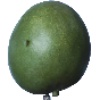
Label: Mango 1